Arraiolos rug

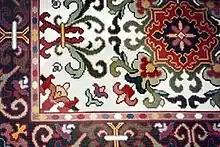
Detail of the corner of an Arraiolos rug.

An Arraiolos rug, Arraiolos tapestry, Arraiolos carpet or Portuguese needlework rug (in Portuguese, "Tapete de Arraiolos") is a traditionally embroidered wool rug made in the town of Arraiolos, Portugal, dating back to at least the 16th century. They are partly inspired by Persian carpets, though there are notable differences in their construction and design.